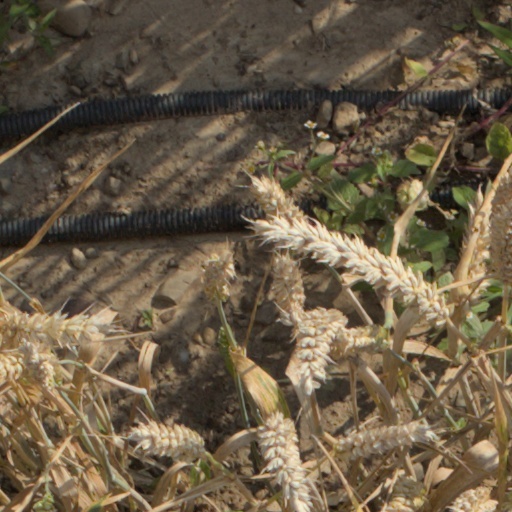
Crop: wheat